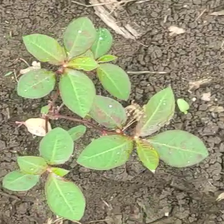
Weed species: Moti_dudhi(Euphorbia_geneculata_L)